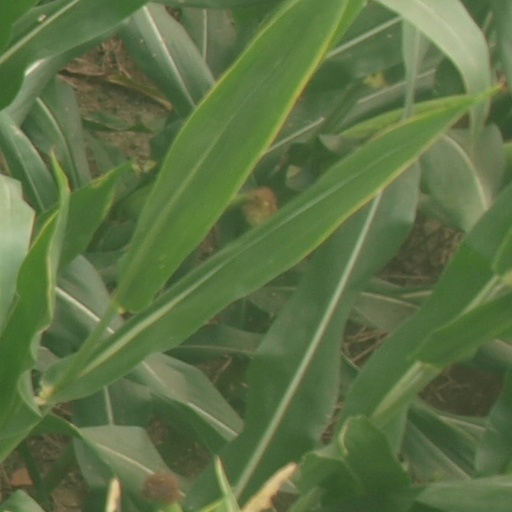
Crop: maize; corn